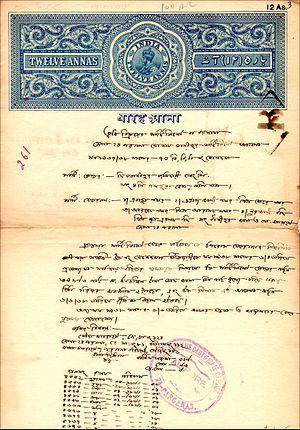
Le papier timbré est un papier vendu par une autorité publique, portant une marque officielle symbolisant le paiement d'un droit de timbre, et dont l'utilisation est rendue obligatoire pour certains usages. Le papier timbré porte aussi les noms de timbre fiscal fixe ou, surtout en France, d’entier fiscal.